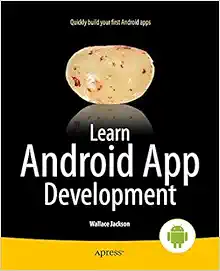
Learn Android App Development
Category: Books
About the Author Wallace Jackson has been writing for leading multimedia publications about his work in new media content development since the advent of Multimedia Producer Magazine nearly two decades ago, when he wrote about computer processor architectures for centerfolds (removable "mini-issue" insert) distributed at SIGGRAPH. Since then, Wallace has written for several other publications about his work in interactive 3D and new media advertising campaign design, including 3D Artist,Desktop Publishers Journal, CrossMedia, AVvideo and Kiosk Magazine.
Features: Learn Android App Development | is a hands-on tutorial and useful reference. You'll quickly get up to speed and master the Android SDK and the Java that you need for your Android Apps. | The Android SDK offers powerful features, and this book is the fastest path to mastering them―and the rest of the Andorid SDK―for programmers with some experience who are new to Android smartphone and tablet apps development. Many books introduce the Android SDK, but very few explain how to develop apps optimally. This book teaches both core Java language concepts and how to wisely but rapidly employ the design patterns and logic using the Android SDK, which is based on Java APIs. | You'll also learn best practices that ensure your code will be efficient and perform well. | Get an accelerated but complete enough treatment of the fundamentals of Java necessary to get you started. | Get an accelerated but complete enough treatment of the fundamentals of Java necessary to get you started. | Design your first app using prototyping and other design methods. | Design your first app using prototyping and other design methods. | Build your first Android app using the code given over the course of the book. | Build your first Android app using the code given over the course of the book. | Finally, debug and distribute your first app on Google Play or other Android app store. | Finally, debug and distribute your first app on Google Play or other Android app store. | After reading this book, you'll have your first app ready and on the app store, earning you the prestige and the money you seek.